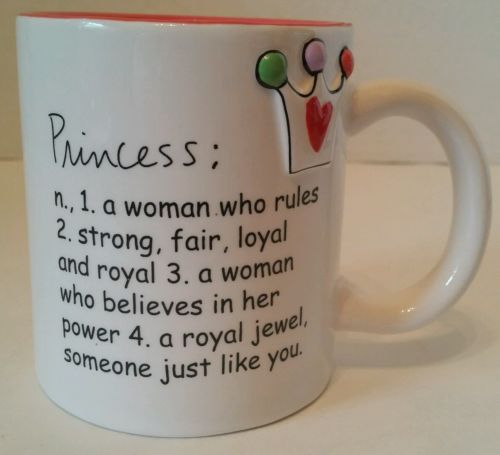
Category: mug